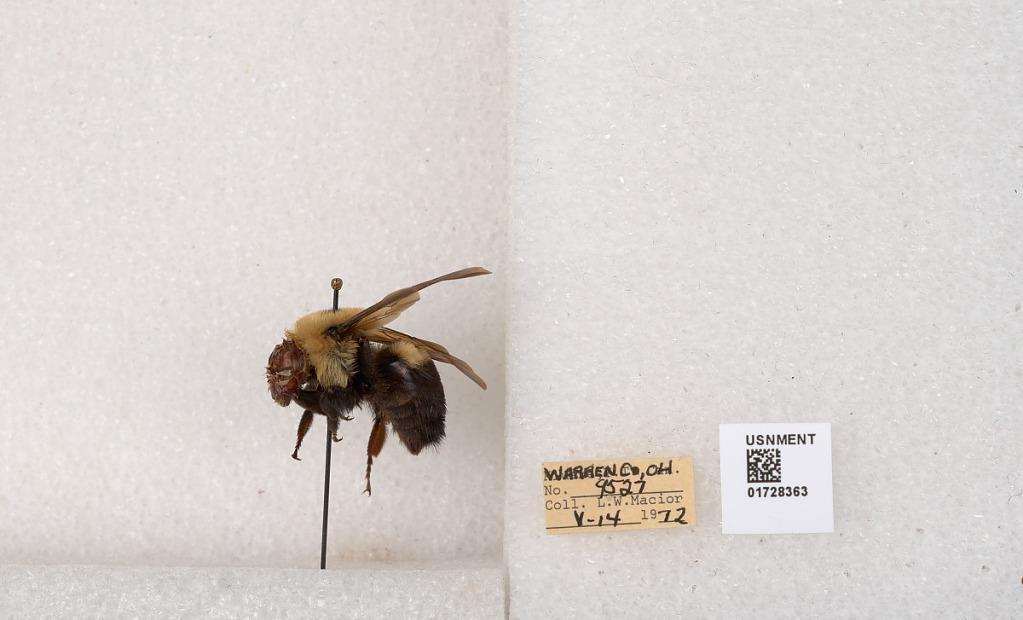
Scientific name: Bombus (Separatobombus) griseocollis (De Geer)
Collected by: L. Macior
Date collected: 1972-5-14
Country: United States
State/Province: Ohio
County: Warren
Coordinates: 39.4276, -84.1668